Viejas Arena

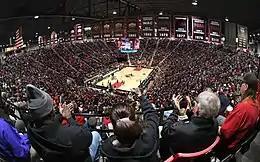
Inside Viejas Arena

Opened in 1997 as Cox Arena, the arena was built on the site of the historic Aztec Bowl stadium, which hosted the San Diego State Aztecs football team from the time of its construction in 1936 until 1967. The arena was built directly into a canyon hillside, enclosing one end of Aztec Bowl. Two sections of the stadium's original concrete bleachers and cobblestone walls remain visible.